Describe the emotion expressed in this image:  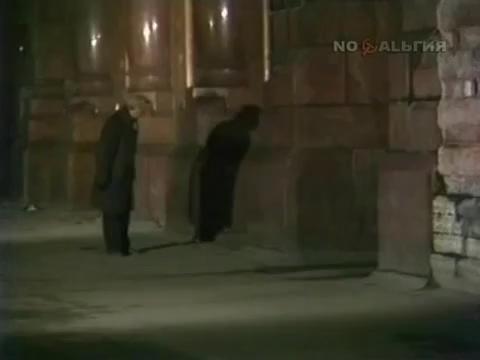
This person displays Pain, valence and arousal with low intensity.